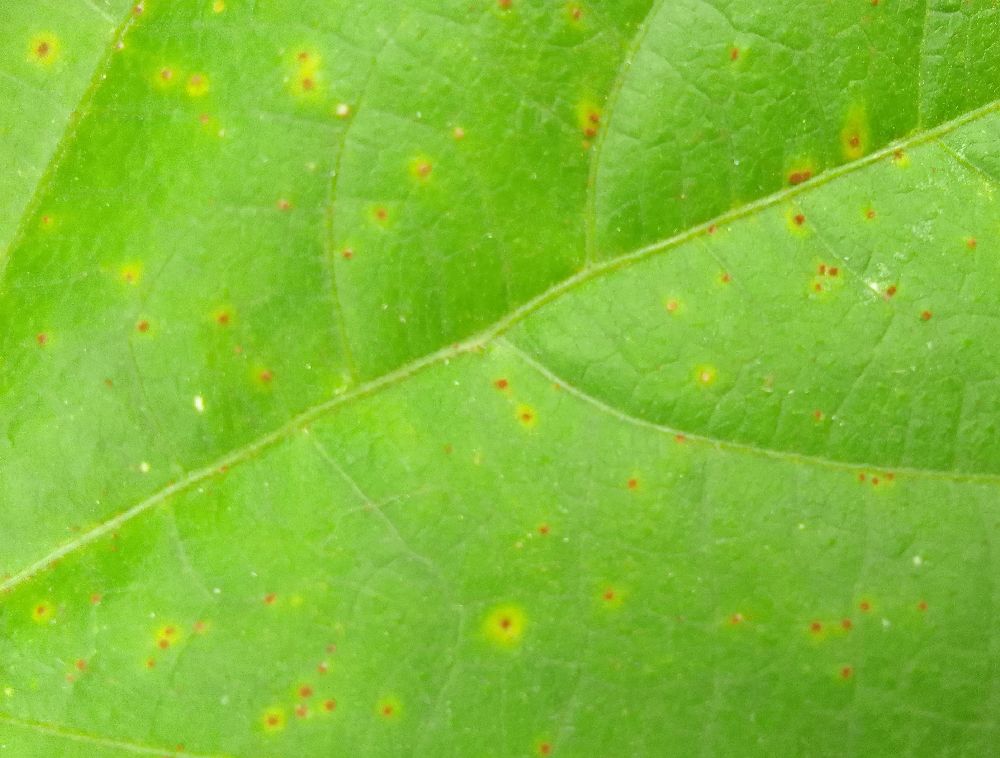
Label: rust